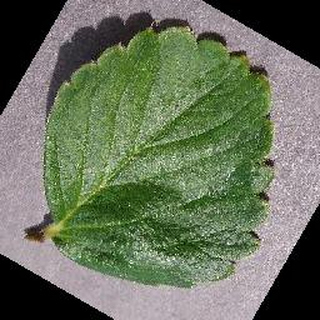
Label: healthy_strawberry